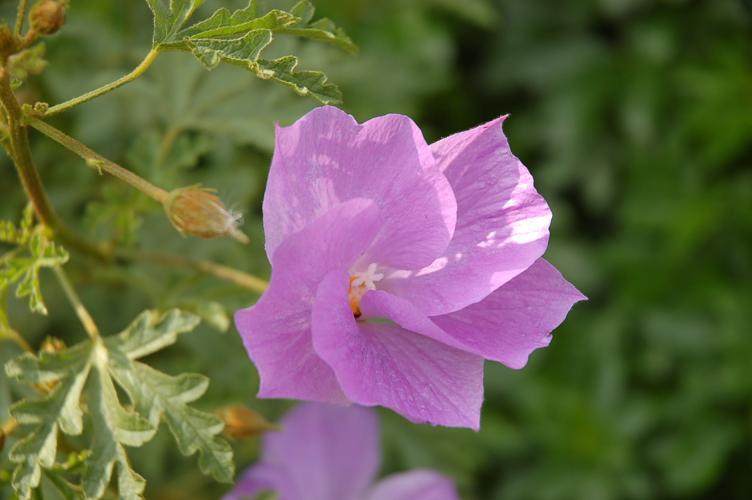
Label: pelargonium